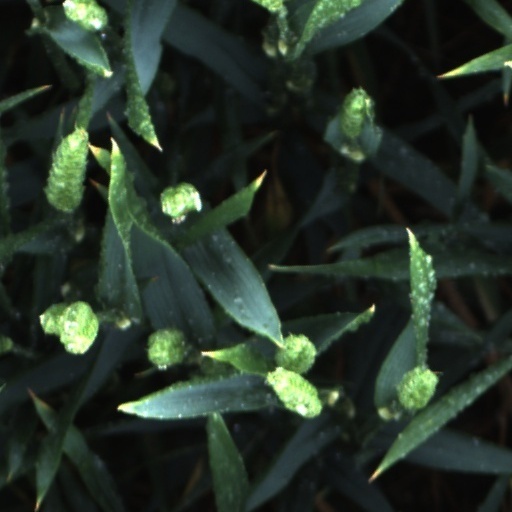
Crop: wheat